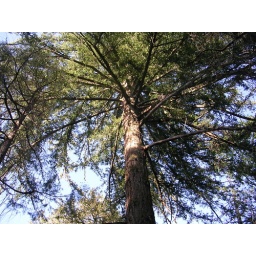
gorgeous tree by our picnic table